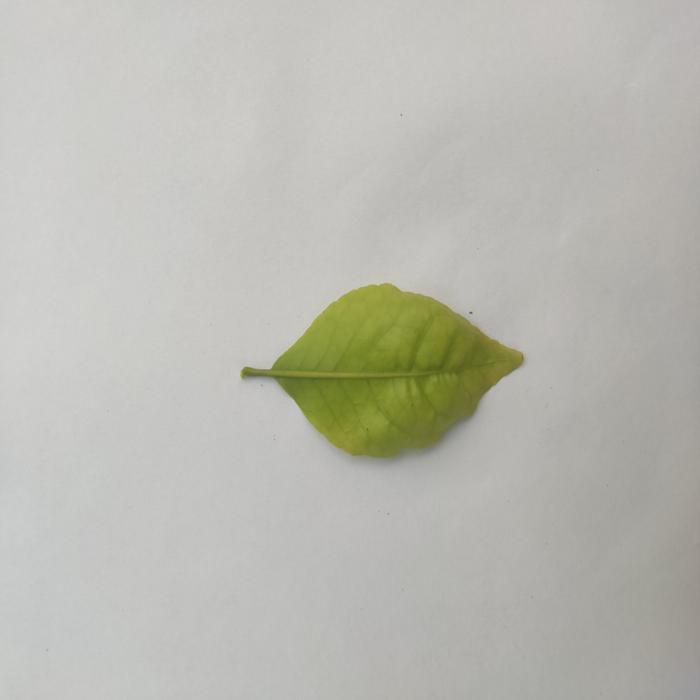
Crop: Aegle Marmelos
Leaf condition: Cercospora_Leaf